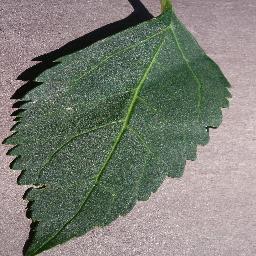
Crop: cherry
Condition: (including_sour)_healthy